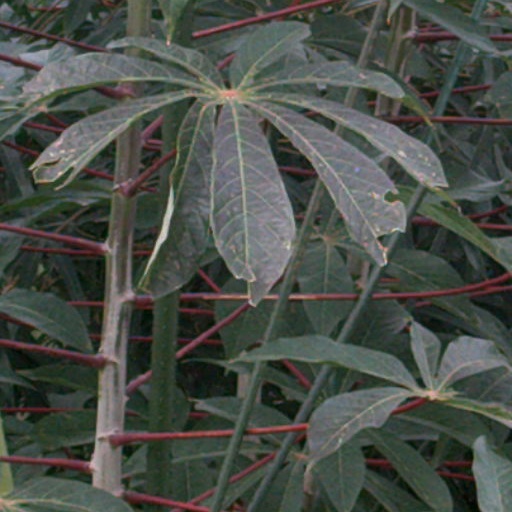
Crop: cassava